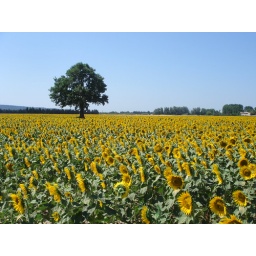
A typical view from the road (aka bike line) in Provence France